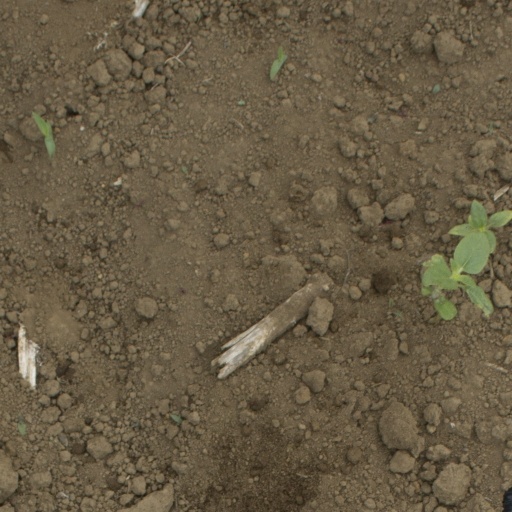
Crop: Jerusalem artichoke